Sin Pepitas en la Lengua

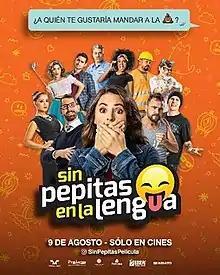
Film poster

Sin Pepitas en la Lengua is a 2018 Panamanian comedy film directed by the brothers Carlos García de Paredes and Juan Carlos García de Paredes and starring Argentine actress Ash Olivera. The film is a remake of the Chilean film "No Filtrer" (Sin filtro) that premiered in 2016.